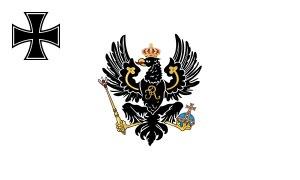
La Marine prussienne était la marine militaire du royaume de Prusse. Son existence officielle s'étend de 1701 à 1867. Elle a ensuite été remplacée par la Norddeutsche Bundesmarine, la marine de la confédération de l'Allemagne du Nord.